Bike Rio

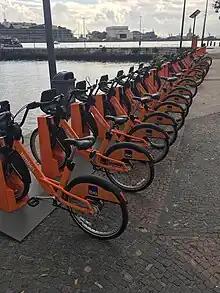
Bike Itaú

Bike Itaú is a public bicycle sharing system in the city of Rio de Janeiro, Brazil. It is run by PBSC Urban Solutions and started on 20 February 2018, and is sponsored by the municipal government of Rio de Janeiro in partnership with Banco Itaú. The system replaced the old one, operated by Serttel a private concessionaire, that began operations in October 2011. The old bike sharing system had 4000 bicycles available at 400 rental stations located throughout several neighborhoods in the city. The rental stations are powered by solar panels.